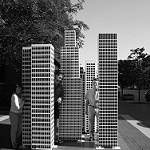
Label: B & W